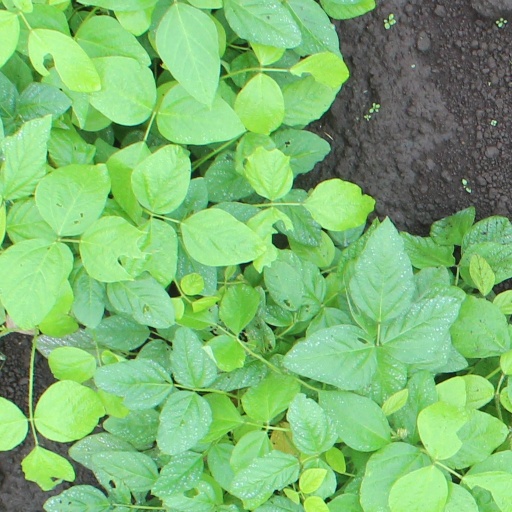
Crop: soybean